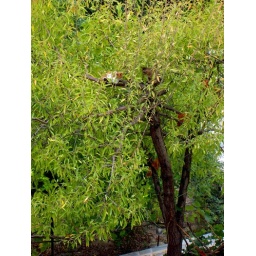
cats in tree